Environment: real
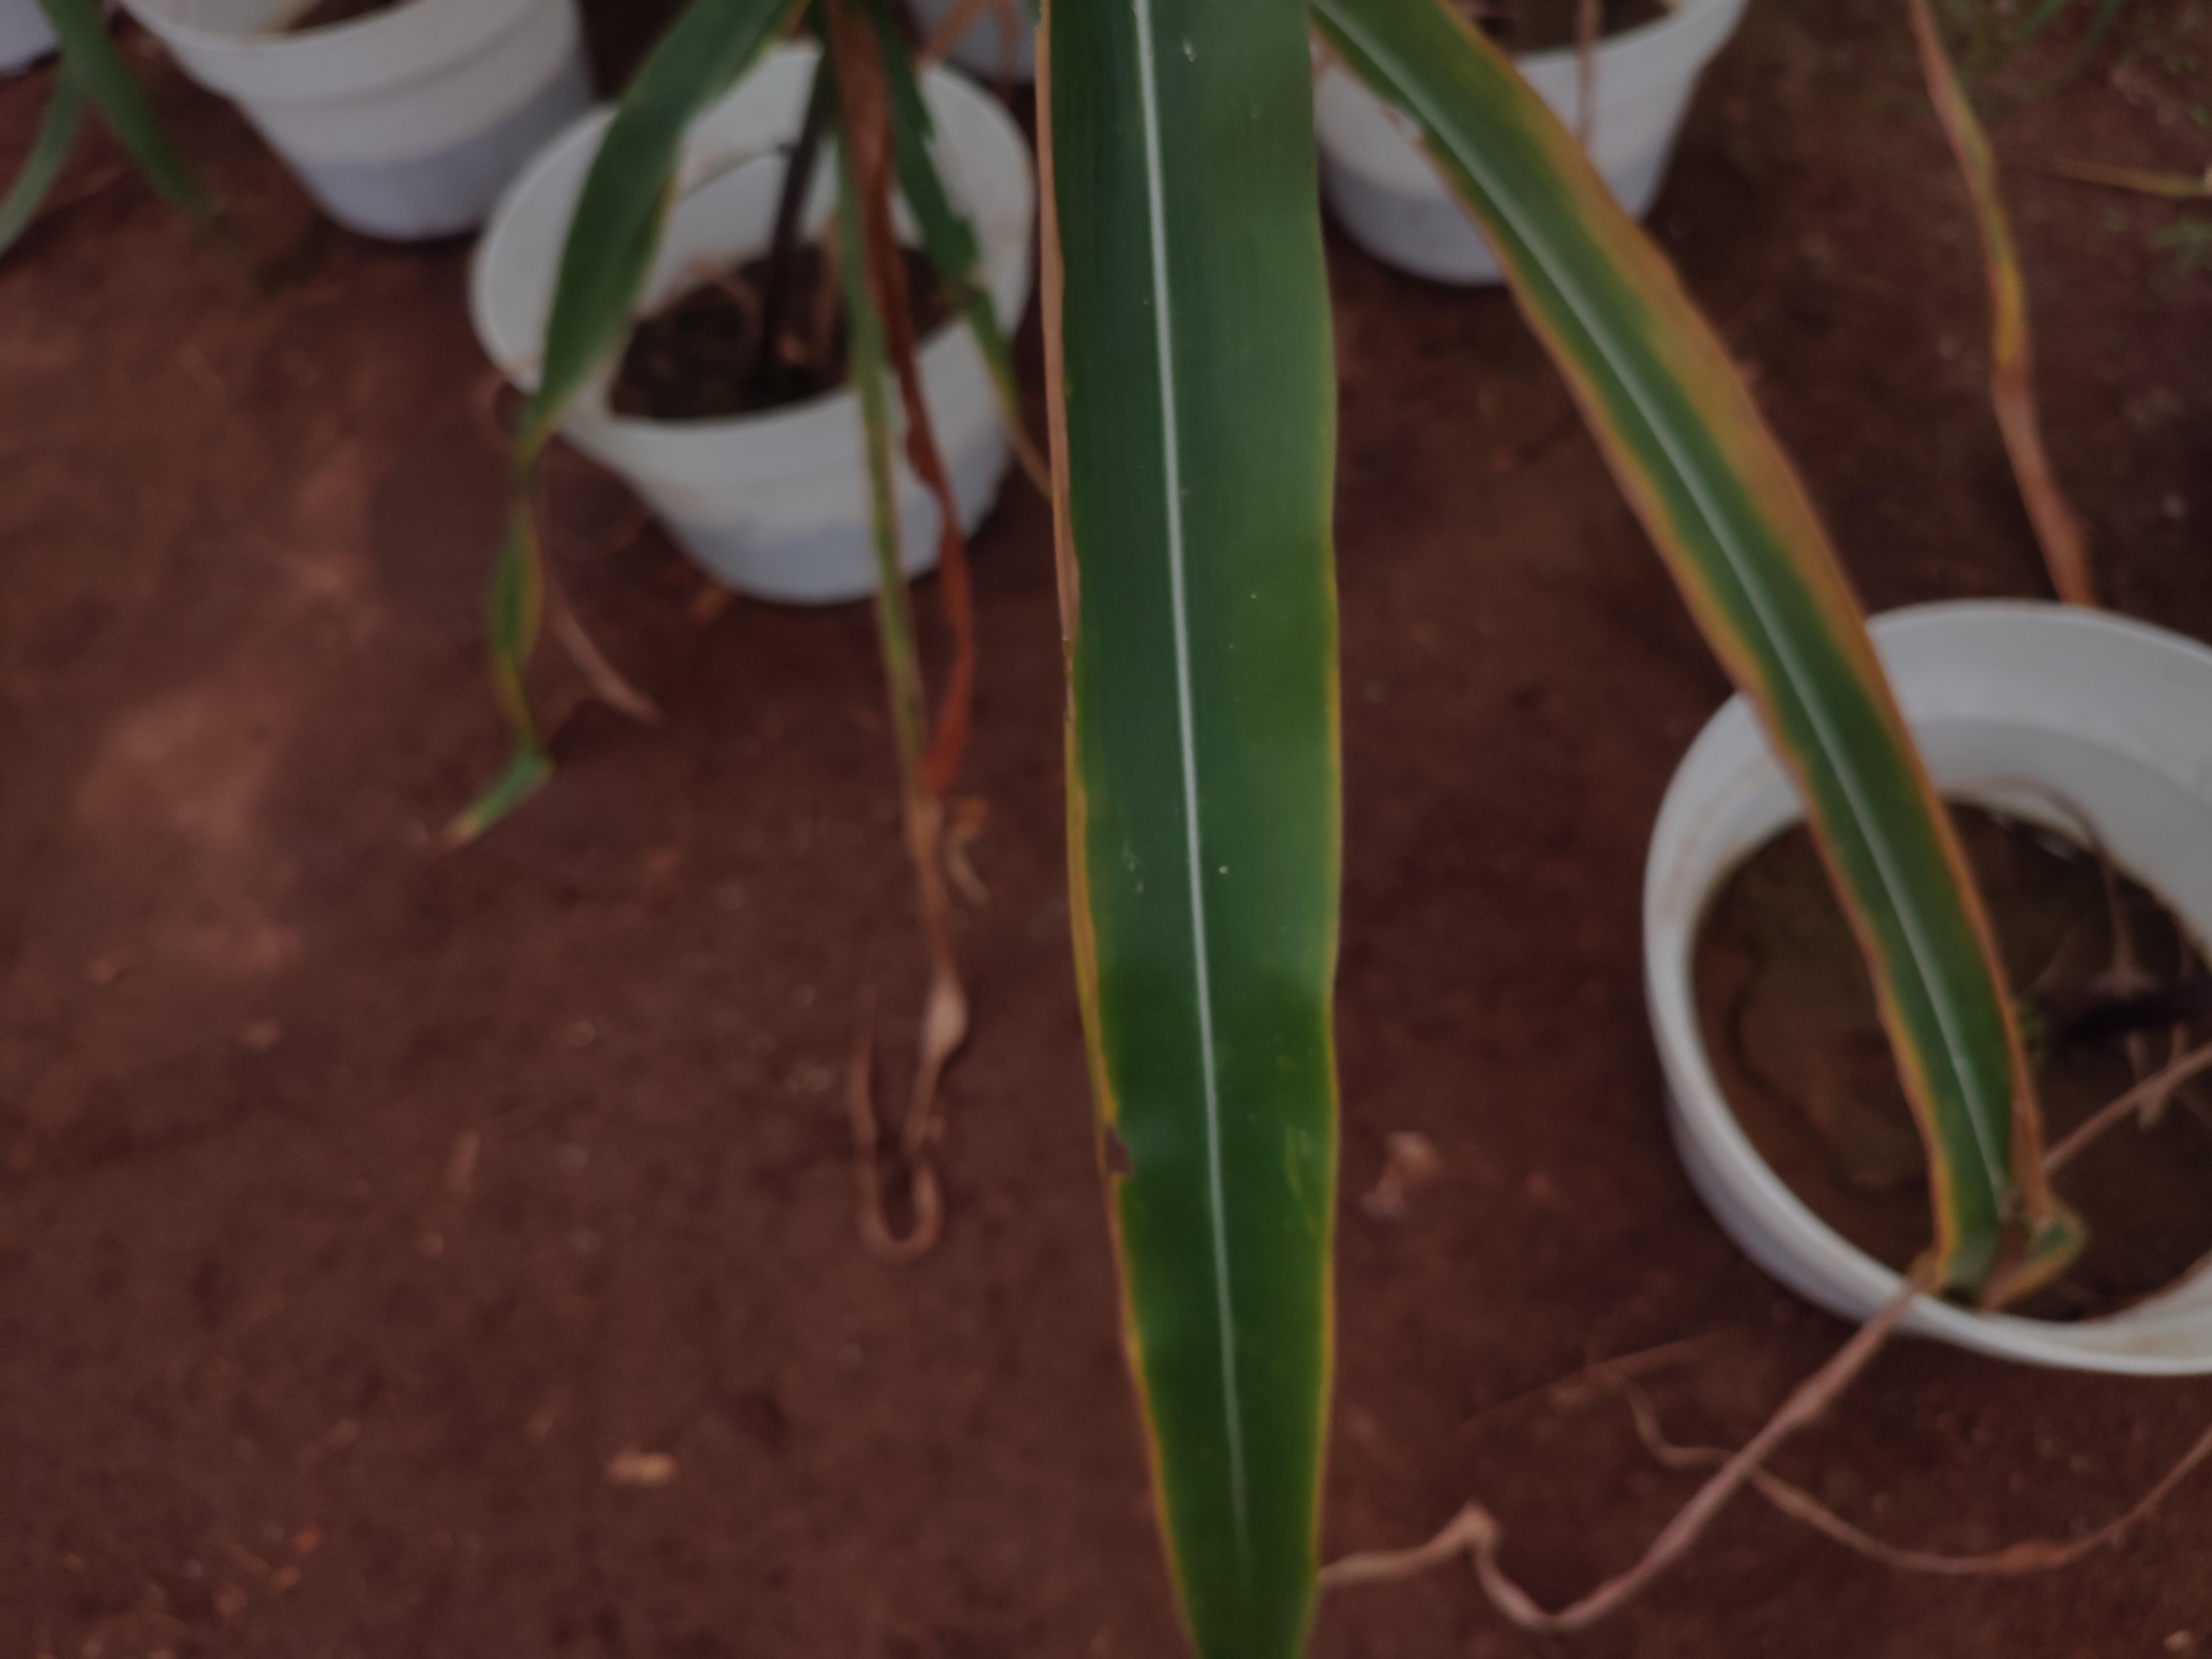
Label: potassium_deficiency